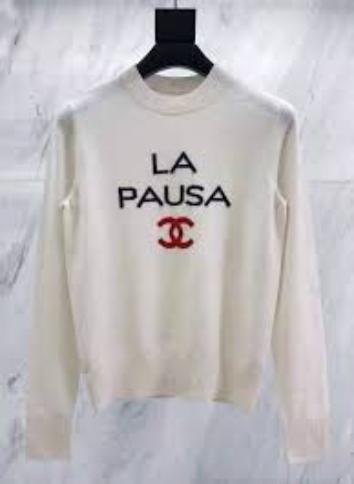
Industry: Clothes